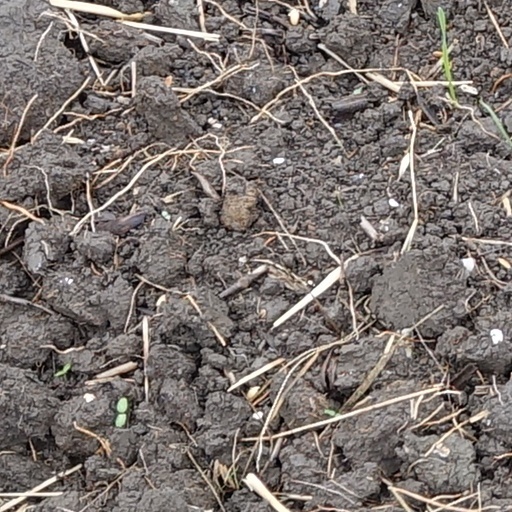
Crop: wheat